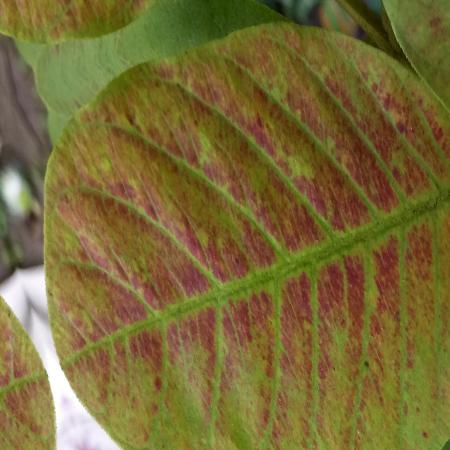
Label: Red rust